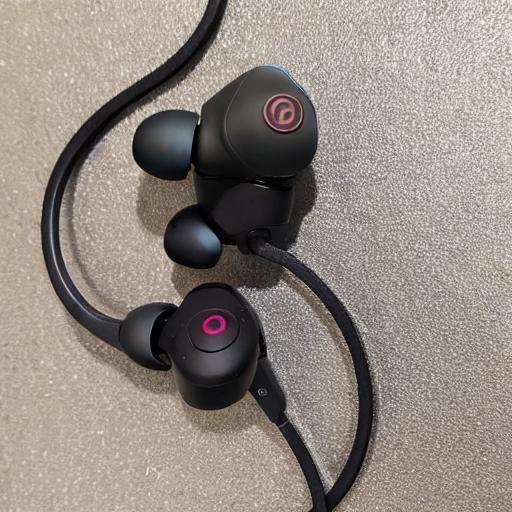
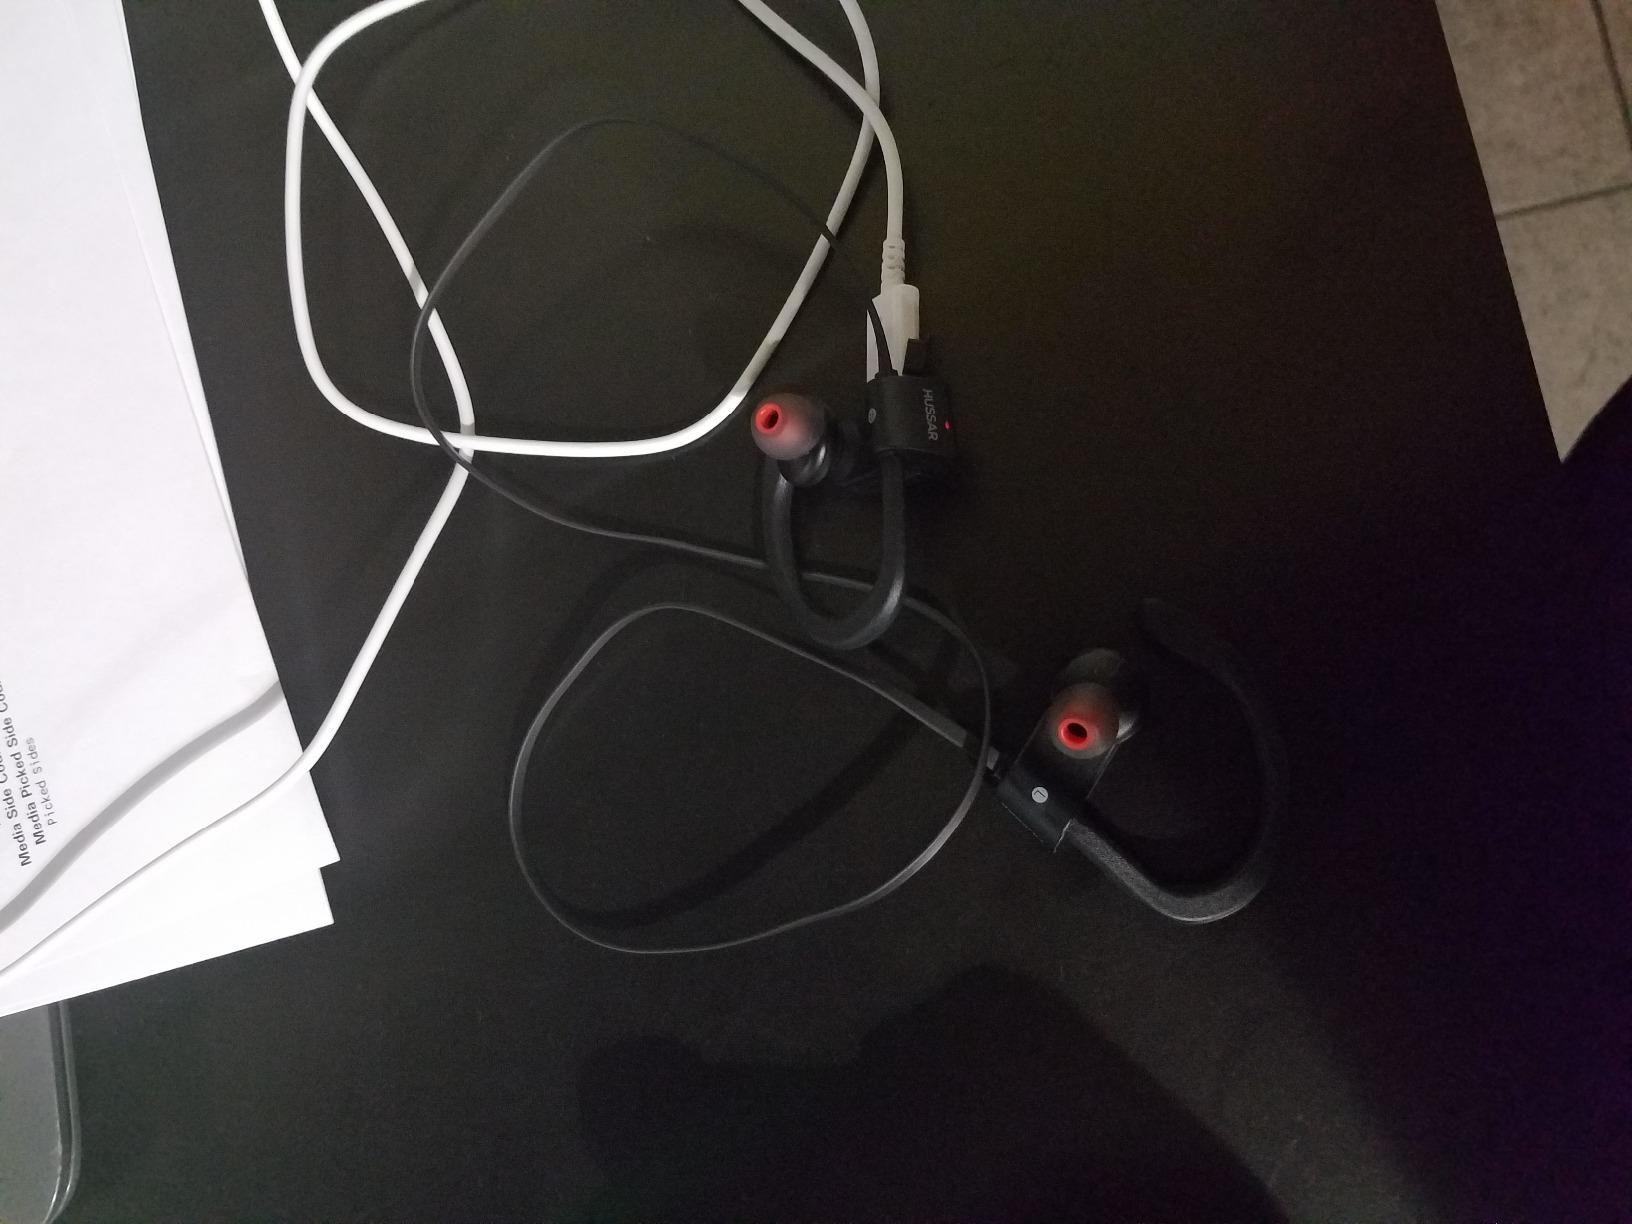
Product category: headphones
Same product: no